Pat Descrimes

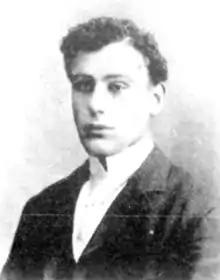
Descrimes in 1899

Patrick Joseph "Pat" Descrimes (31 December 1877 – 5 January 1939) was an Australian rules footballer who played for the Fitzroy Football Club in the Victorian Football League (VFL).